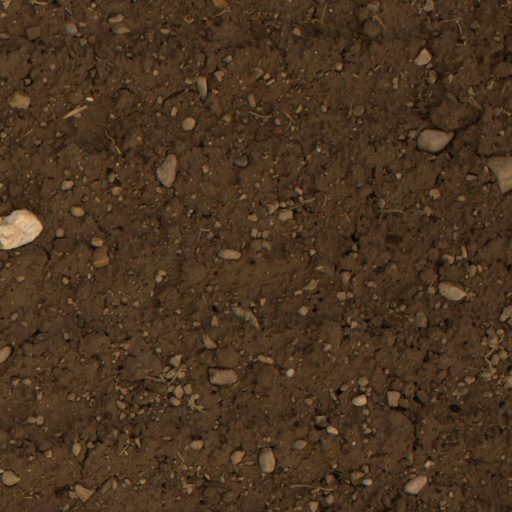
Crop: wheat